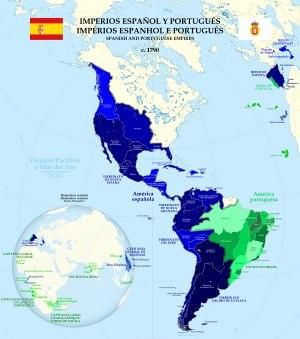
L'Empire colonial portugais désigne les territoires d'outre-mer occupés et administrés par le Portugal entre le début du XVᵉ siècle et le XXᵉ siècle. Officiellement, on lui a longtemps préféré celui d’« Outre-mer portugais » avant d'adopter temporairement le terme d’« Empire colonial portugais » entre 1930 et 1951.
Bien que peu documentée, l'Histoire de l'Amérique latine préhistorique est aussi ancienne que celle de l'Europe.
Le début de la colonisation européenne des Amériques est habituellement daté à 1492, même si les premiers Européens à avoir atteint les Amériques et à y établir quelques petites colonies sont des Vikings.